Civil Operations and Revolutionary Development Support

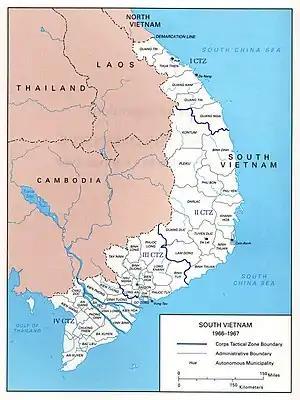
A map of South Vietnam showing the provinces and military tactical zones (I, II, III, and IV Corps).

Unlike earlier pacification programs in Vietnam, CORDS is seen by many authorities as a "successful integration of civilian and military efforts" to combat the insurgency. By 1970, 93 percent of the rural population of South Vietnam was believed by the United States to be living in "relatively secure" villages. CORDS had been extended to all 44 provinces of South Vietnam, and the communist insurgency was much reduced. Critics, however, have described the pacification programs and CORDS in terms such as "the illusion of progress". CORDS was, in the estimation of its first leader, Robert W. Komer, "too little, too late."